Tōgō Kichitarō

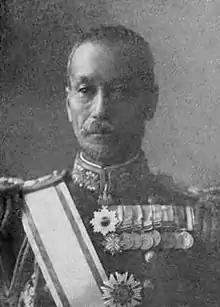
Japanese Admiral Tōgō Kichitarō

Tōgō was born in what is now Kagoshima Prefecture as the younger son of a samurai of Satsuma Domain. He was the nephew of Fleet Admiral Tōgō Heihachirō.